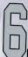
Number: 6